Musa Noah Kamara

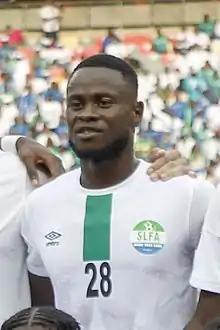
Kamara in 2022

Musa Noah Kamara (born 6 August 2000) is a Sierra Leonean footballer who plays as a striker for Bo Rangers and the Sierra Leone national team.